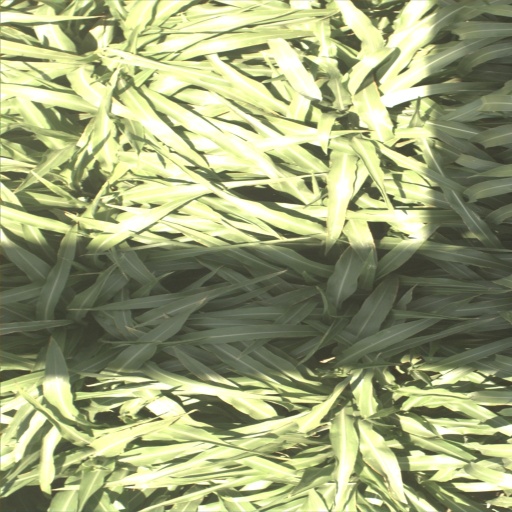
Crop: sorghum